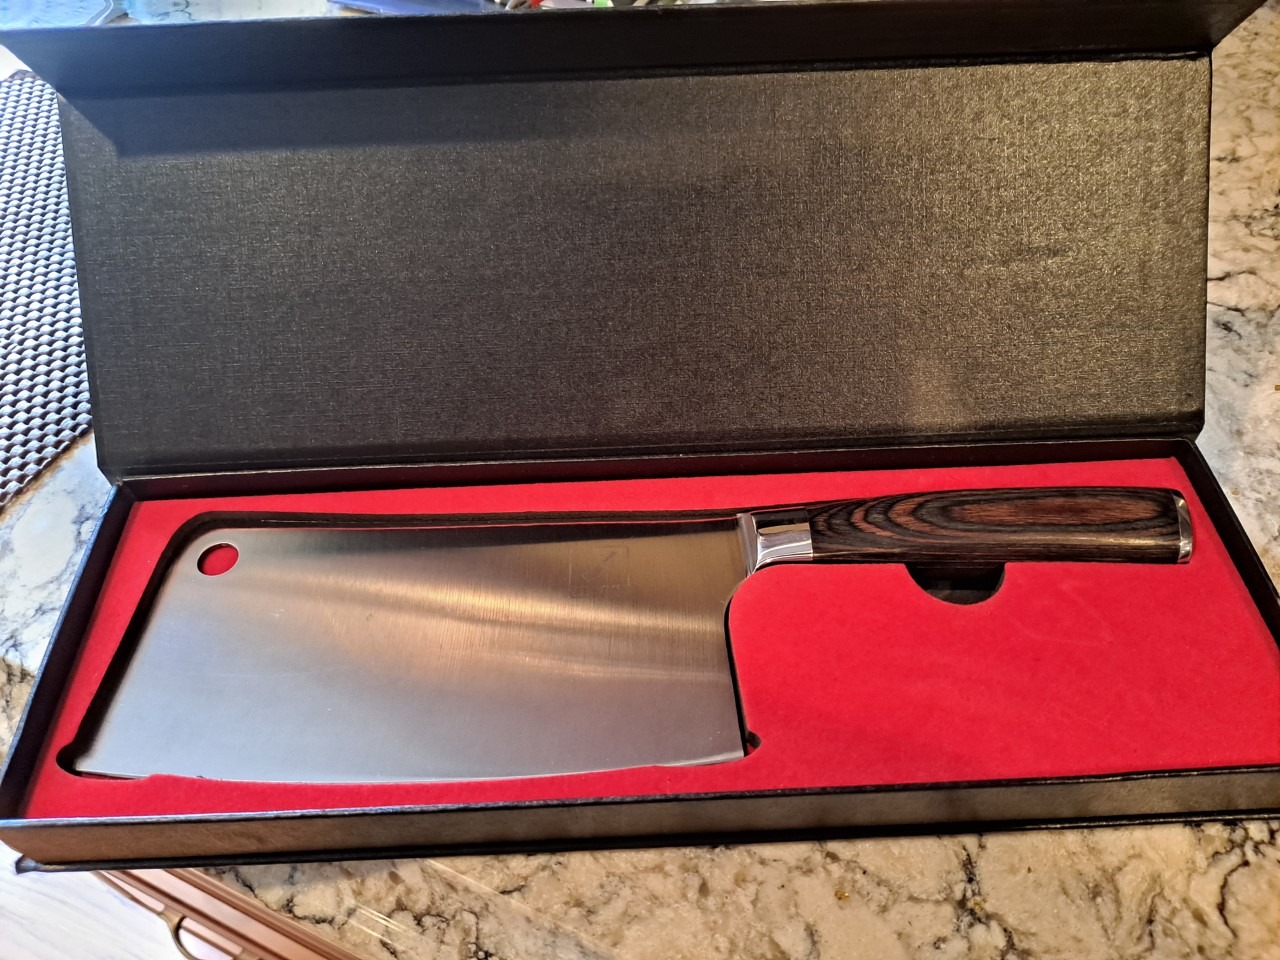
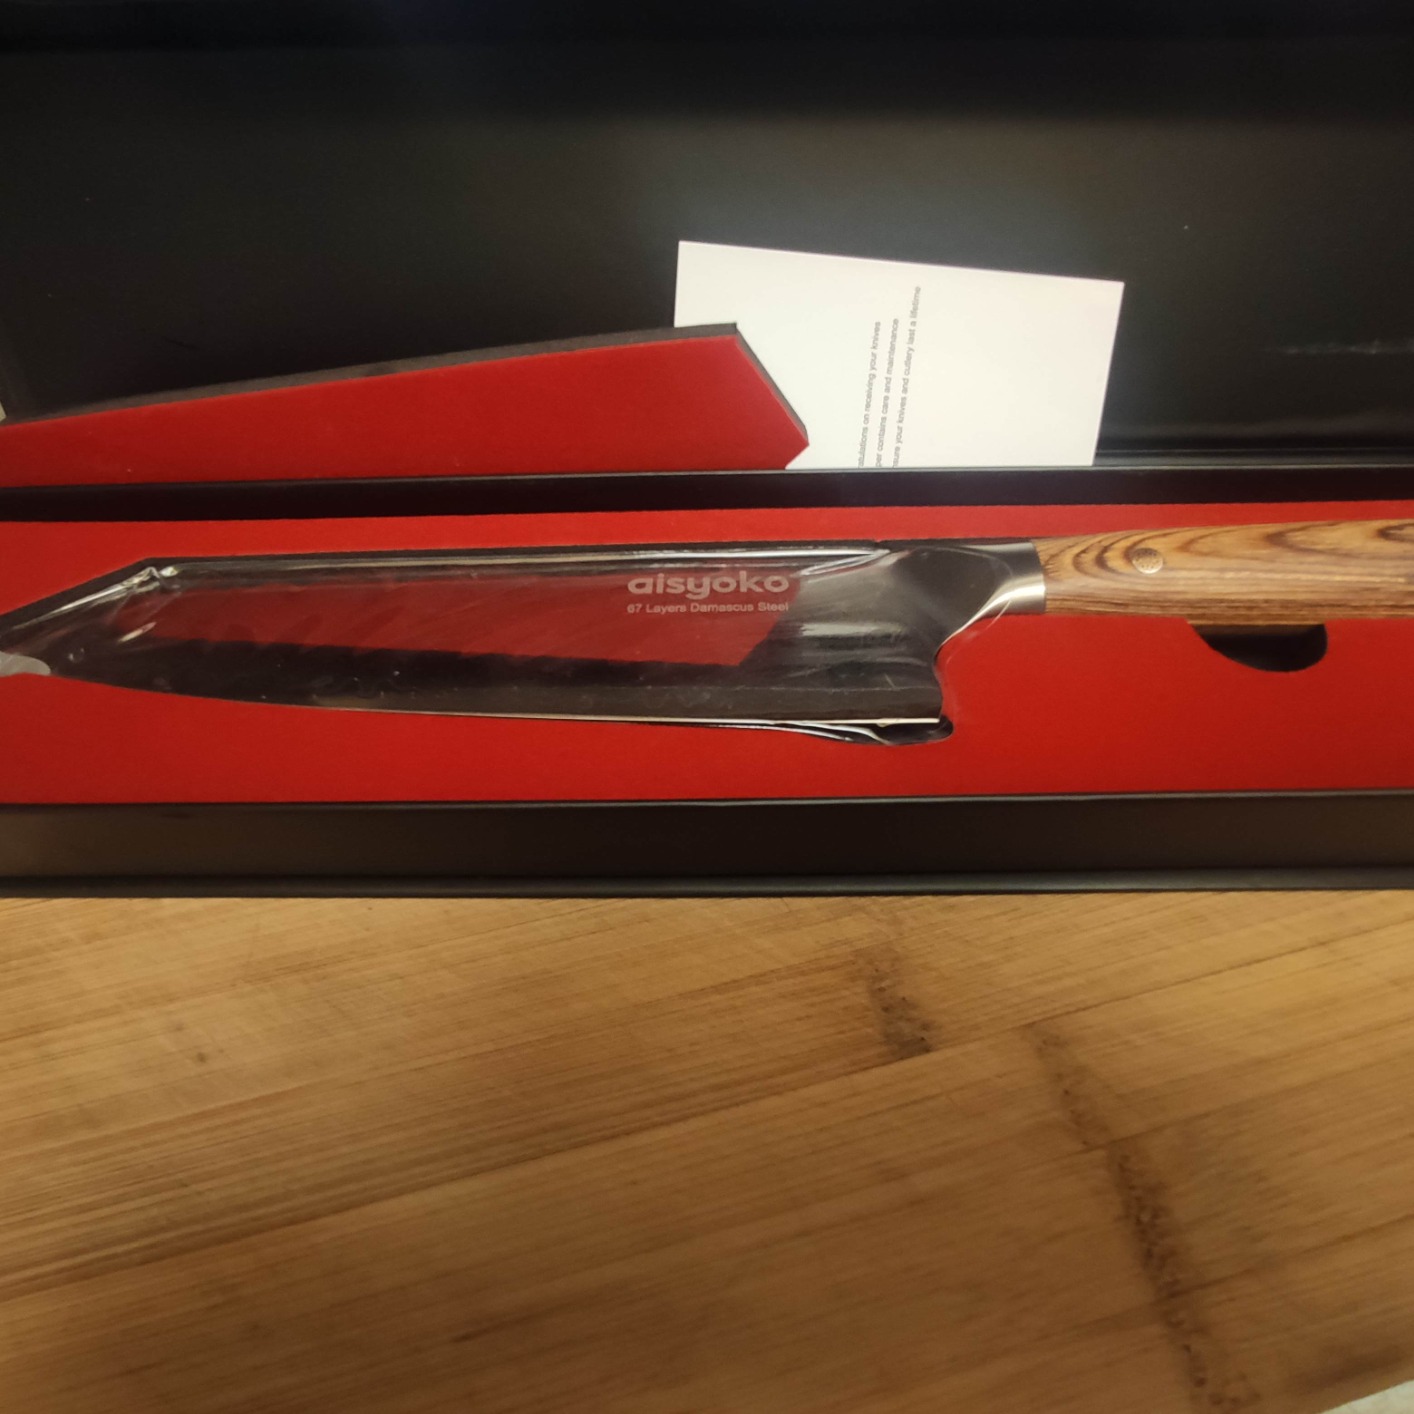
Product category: items_knife
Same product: no